Ken Harrelson

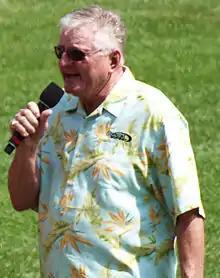
Harrelson at U.S. Cellular Field in 2010

Kenneth Smith Harrelson (born September 4, 1941), nicknamed "the Hawk" due to his distinctive profile, is an American former professional baseball player and television announcer. He played in Major League Baseball (MLB) from 1963 to 1971 as a first baseman and outfielder, and he subsequently spent 33 years as a play-by-play broadcast announcer for the Chicago White Sox. In December 2019, Harrelson was named the recipient of the Ford C. Frick Award, presented annually to one broadcaster for "major contributions to baseball".